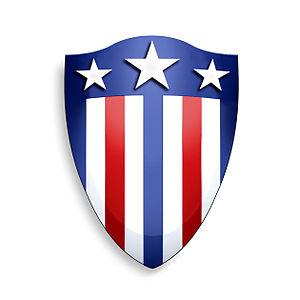
Steven « Steve » Rogers, alias Captain America est un super-héros évoluant dans l'univers Marvel de la maison d'édition Marvel Comics. Créé par le scénariste Joe Simon et le dessinateur Jack Kirby, le personnage de fiction apparaît pour la première fois dans le comic book Captain America Comics #1 en décembre 1940.